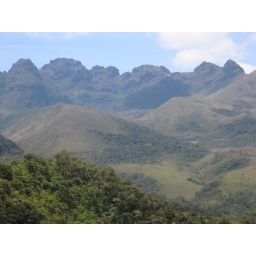
Taken somewhere in southern Ecuador, Jan 2004. This is virgin cloud forest on a mostly cloudless day.